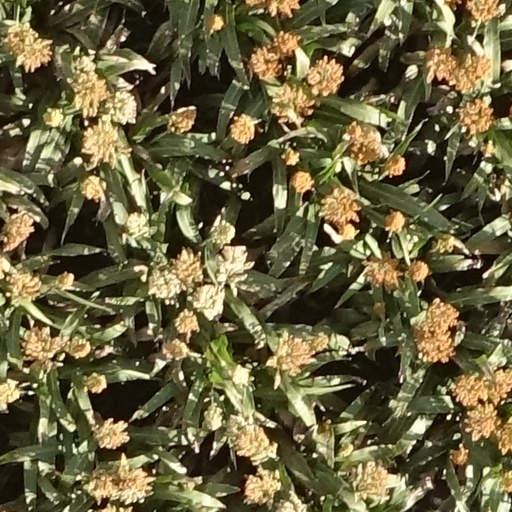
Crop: sorghum